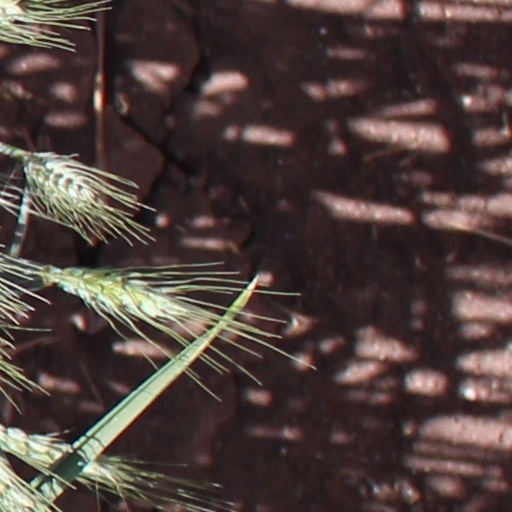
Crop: wheat